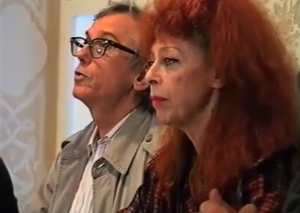
L'Art social est un concept apparu à la fin du XIXᵉ siècle en France dans la foulée des revendications sociales portées par des groupes d'intellectuels anarchistes et de politiciens solidaristes. Cette idée s'inscrit dans une démarche moderniste en occident valorisant les arts utiles à la société et s'opposant au concept de l'Art pour l'Art et de l'Art académique. Quelques artistes des avant-gardes s'associent au concept sur le plan théorique et éducatif. Les architectes et les artistes-artisans des métiers de l'art sont les principaux intervenants aux développements des différents mouvements artistiques et propositions esthétiques transformant le cadre de vie sociale de 1890 à 1960. La fin de la modernité et des avant-gardes artistiques et l'avènement d'un espace public hautement esthétisé au milieu du XXᵉ siècle ouvrent de nouvelles voies artistiques. L'une dite Art contemporain rompt avec la tradition des beaux-arts, applique les idées de Marcel Duchamp appuyé par les institutions académiques, les musées et galeries d'art, les collectionneurs et le marché de l'art.